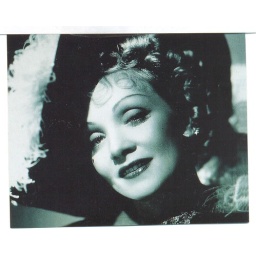
My Documents green eyed yellow idol. and the old bazaar in Cairo